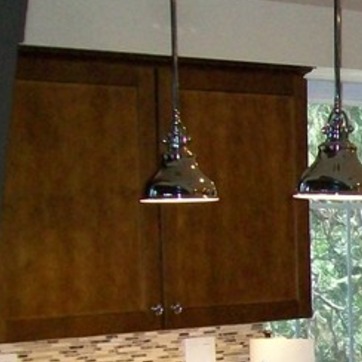
Material: metal